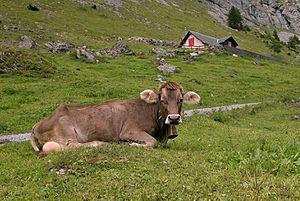
Cette liste des races bovines en danger recense les races bovines en danger d'extinction dans trois paysː l'Allemagne, l'Autriche et la Suisse qui sont suivies par divers organismes de préservation, dont l'Arche Austria, Pro Specie Rara, la Vielfältige Initiative zur Erhaltung alter und gefährdeter Haustierrassen ou bien encore la Gesellschaft zur Erhaltung alter und gefährdeter Haustierrassen, etc. Le nombre des taureaux reproducteurs et des vaches inscrits au livre généalogique est indiqué.